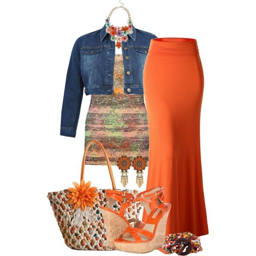
love the silhouette of the skirt !